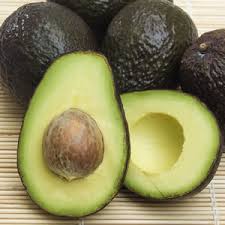
Label: Avocado